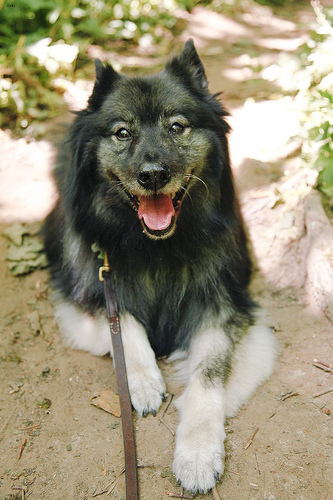
Animal: dog
Breed: keeshond